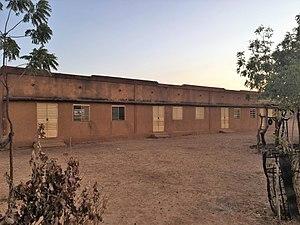
École primaire de Bogonam Mossi
Bogonam est un village situé dans le département de Kongoussi de la province de Bam dans la région du Centre-Nord au Burkina Faso.
L'éducation au Burkina Faso, ou système éducatif burkinabè, concerne l'ensemble des institutions publiques et privées du Burkina Faso ayant pour fonction d'assurer et de développer le système éducatif sur l'ensemble du territoire national.